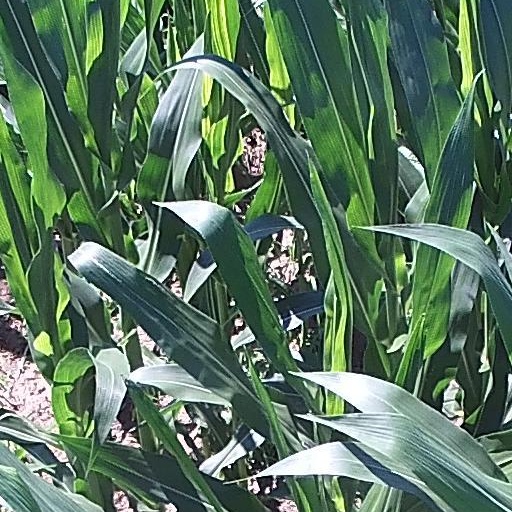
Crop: maize; corn